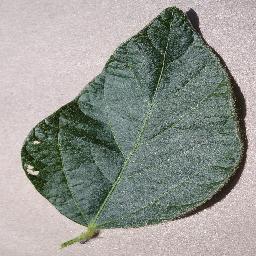
Label: Soybean___healthy